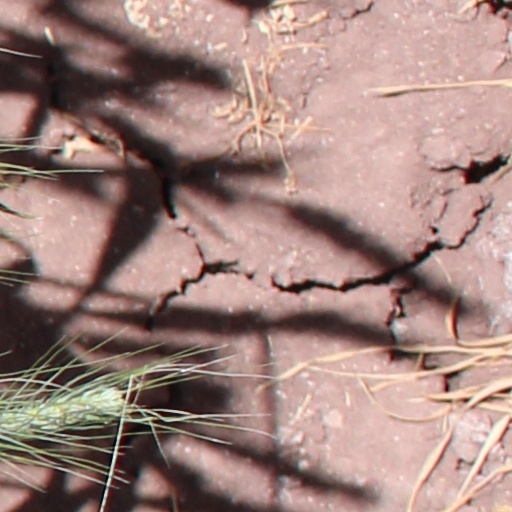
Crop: wheat